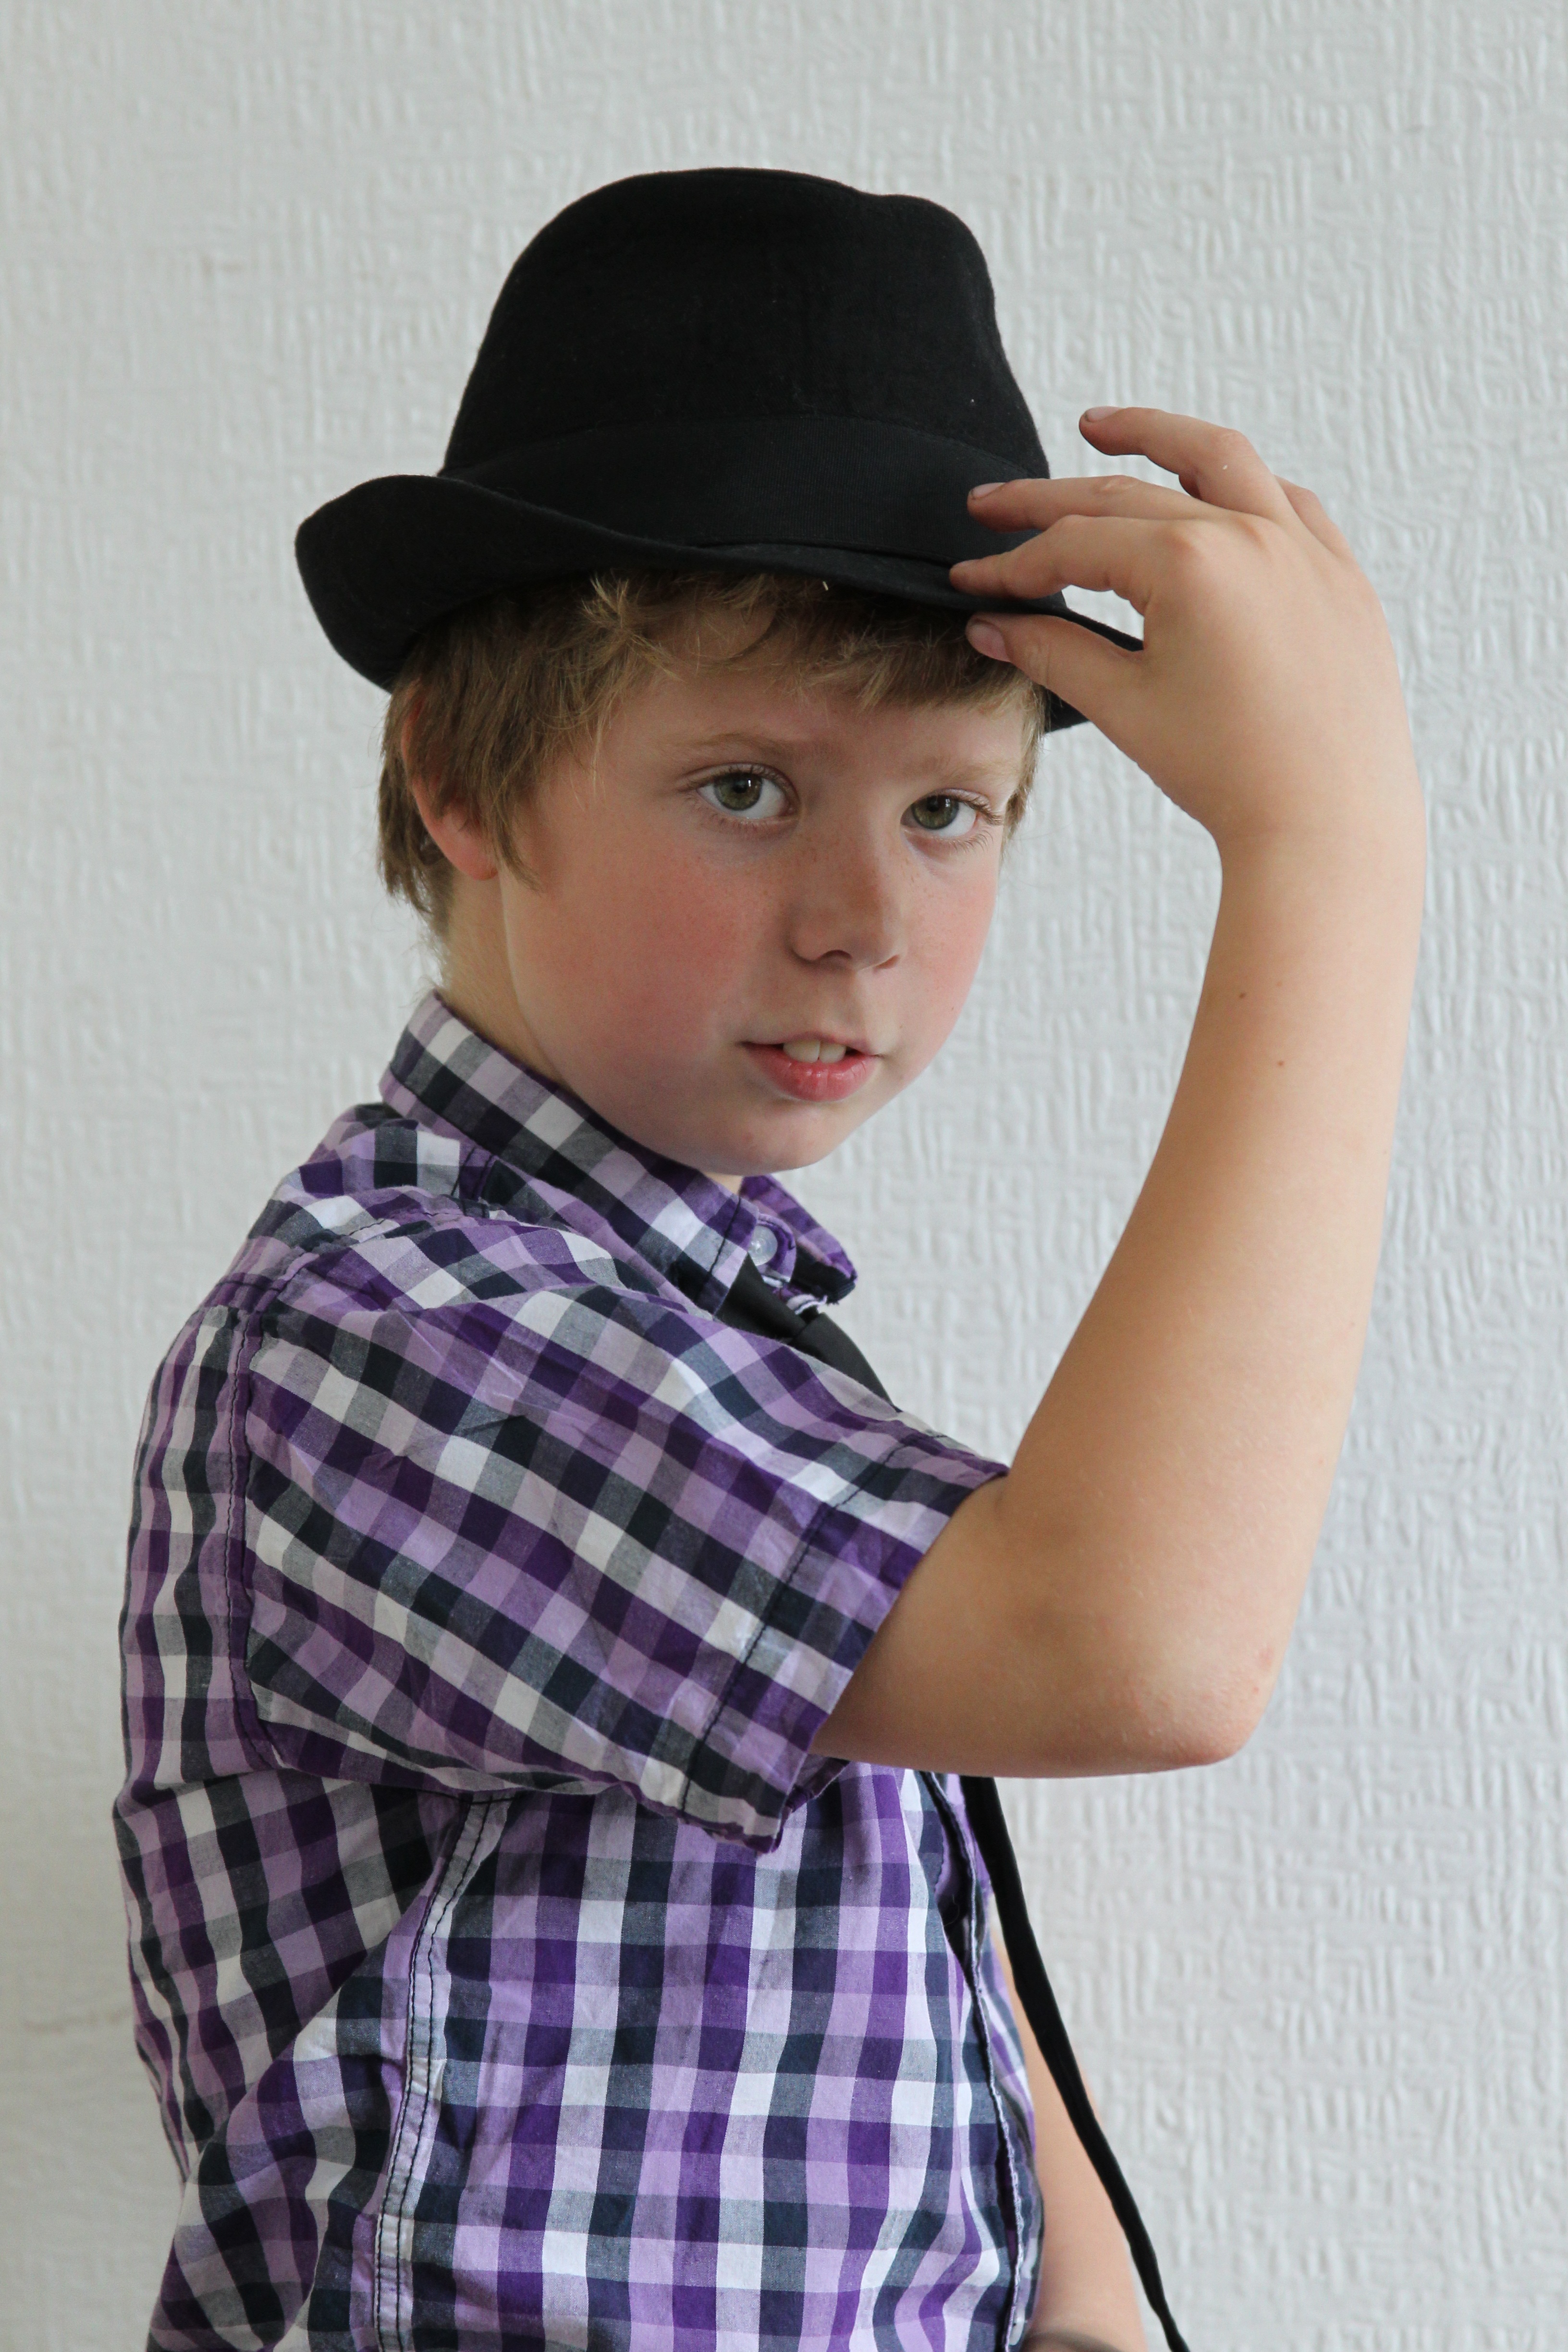
boy, male, pattern, child, hat, clothing, healthy, headgear, posing, face, design, toddler, cap, fedora, photo shoot, fashion accessory